COVID-19 pandemic in Sint Maarten

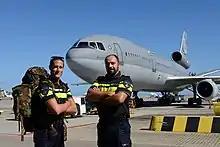
27 April: additional police arrived in St.Maarten

On 24 April 2020, Jacobs announced that there were three health care workers among the recent updates. There were no new cases reported on 23 April, because the test results were still pending. 900 additional test kits had been received.